Charlie Sime

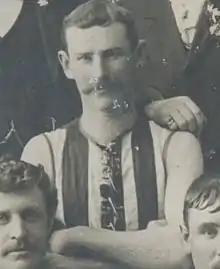
Sime in 1896

John Charles "Buffer" Sime (3 August 1871 – 16 June 1961) was an Australian rules footballer who played with Collingwood in the Victorian Football League (VFL).